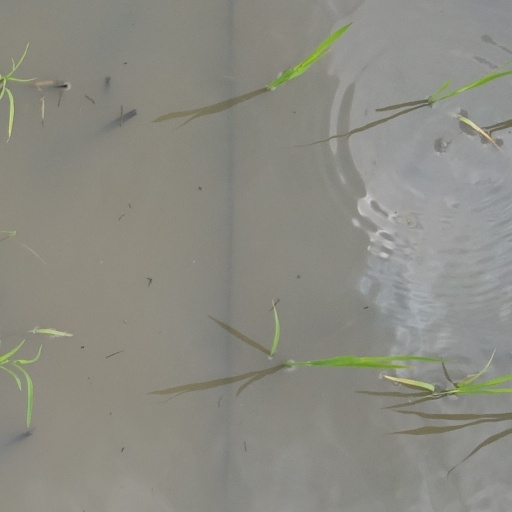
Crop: rice